Nelson Vails

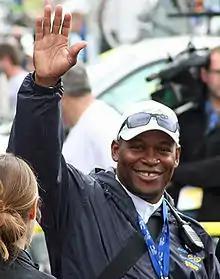
Vails in February 2007

Nelson Beasley Vails (born October 13, 1960) is a retired road and track cyclist from the United States. He rode as a professional from 1988 to 1995 representing the US at the 1984 Summer Olympics in Los Angeles, California, where he became the first African American and first person of African descent to win an Olympic medal in cycling. He won the silver medal in the sprint, behind countryman Mark Gorski. He was inducted to the US Bicycle Hall of Fame in 2009.